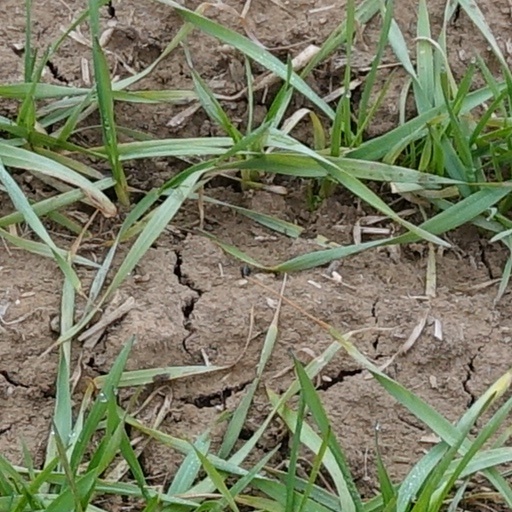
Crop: wheat